Peak Tram

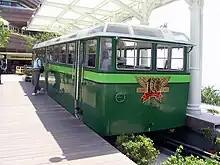
A Peak Tram car from 1956, now displayed near the upper terminus, and still carrying a headboard celebrating the line's centenary in 1988

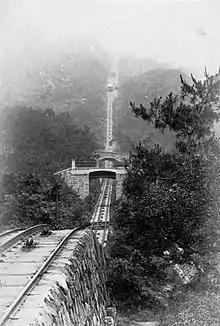
Uphill tram route 1897

In 1881, Alexander Findlay Smith first put the project of a Peak Railway into shape and presented a petition for a concession to the governor of Hong Kong. The necessary legislation was passed two years later.